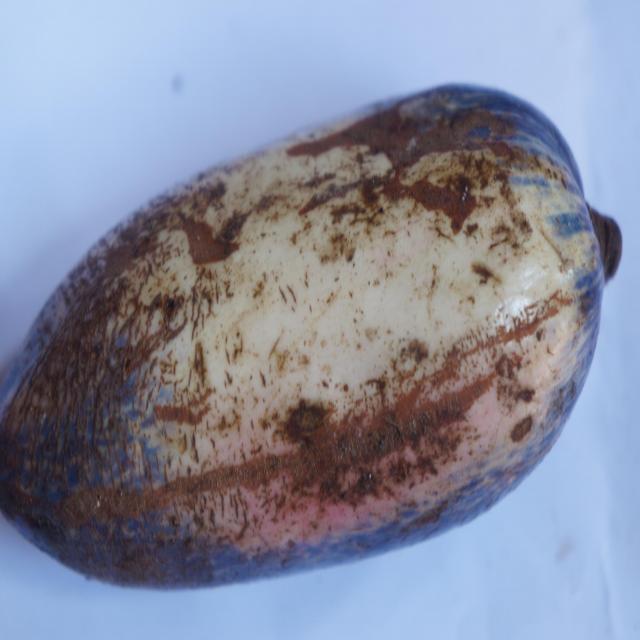
Plum grade: unripe